2014 Stockholm Open – Doubles

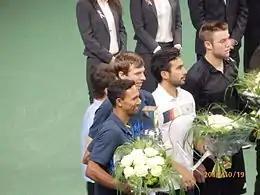
Award ceremony

Aisam-ul-Haq Qureshi and Jean-Julien Rojer were the defending champions, but Qureshi chose not to participate this year. Rojer played alongside Horia Tecău, but lost in the first round to Grigor Dimitrov and Pierre-Hugues Herbert.